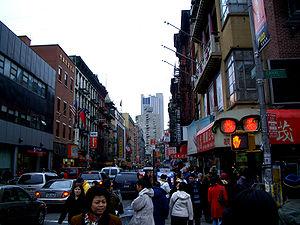
Chinatown est un quartier chinois situé dans le sud de l'arrondissement de Manhattan, à New York. À l'exemple d'autres Chinatowns, celui de New York constitue une enclave ethnique peuplée majoritairement de Sino-Américains. Depuis quelques années, la communauté chinoise du quartier de Flushing, dans l'arrondissement de Queens, moins connue, est devenue plus nombreuse.